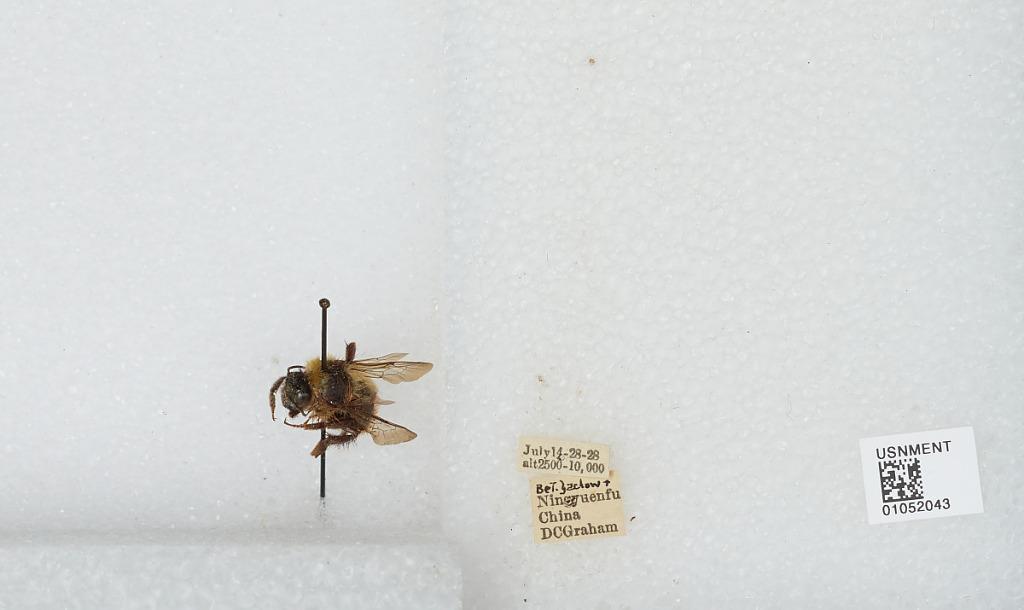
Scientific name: Bombus sp.
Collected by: D. Graham
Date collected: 1928-7-14
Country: China
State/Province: Sichuan
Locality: Between Yucheng and Xichang